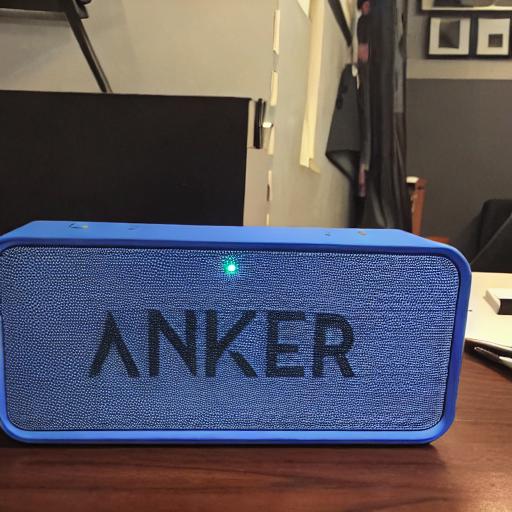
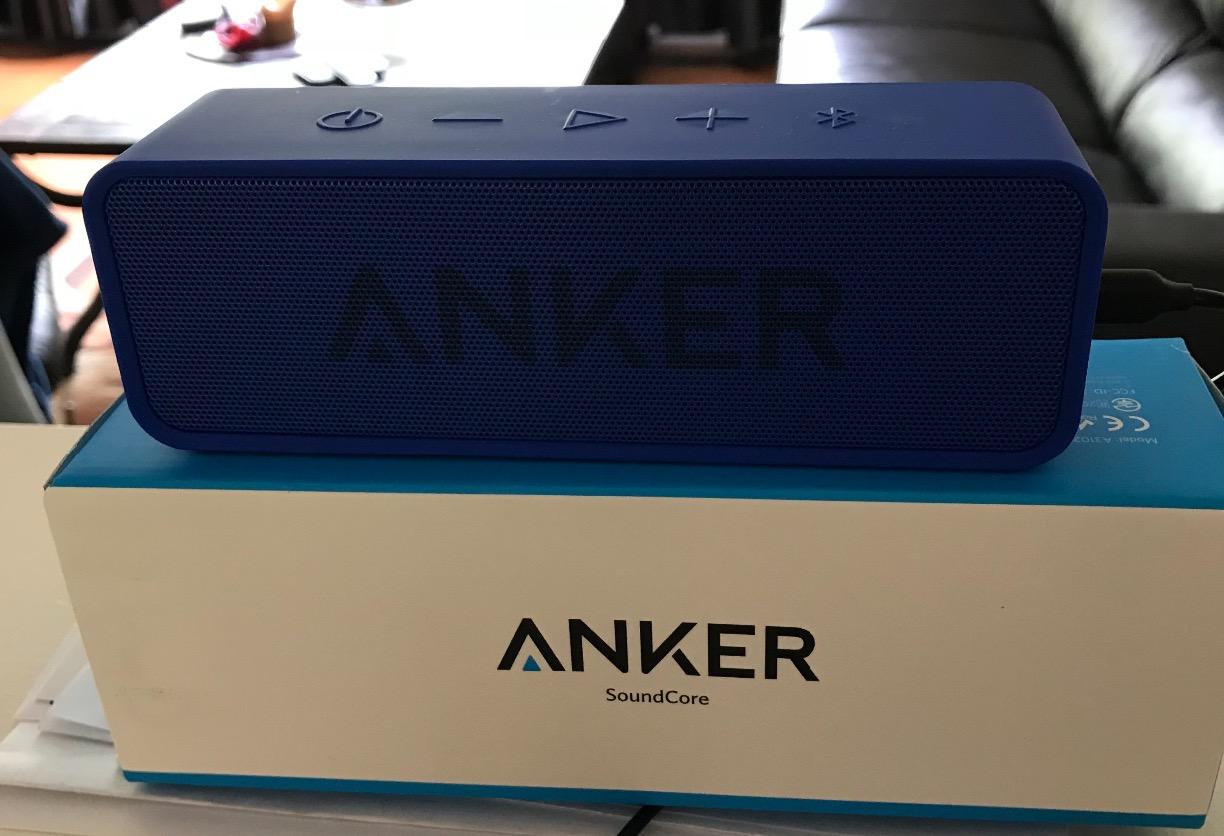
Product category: speaker
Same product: no